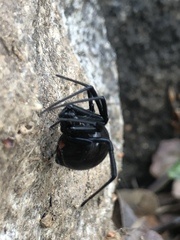
Species: Lactrodectus_hesperus